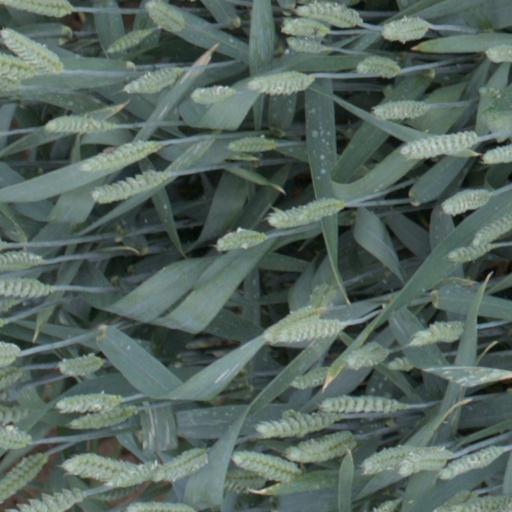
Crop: wheat